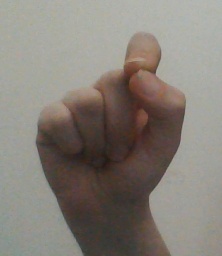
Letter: fa